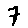
Label: 7